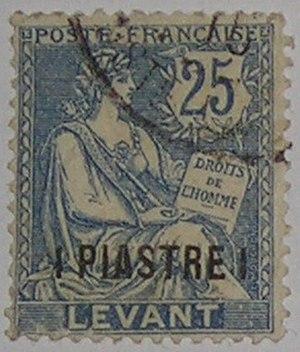
Le Levant désignait traditionnellement en français les pays bordant la côte orientale de la mer Méditerranée : en premier lieu le Liban et la Syrie ; mais la région du Levant inclut également la Palestine, Israël, la Jordanie, l'Anatolie, la Mésopotamie et l'Égypte. La liste des provinces composant le Levant se déduit de l'article 17 du titre II de l'ordonnance du 3 mars 1781 sur les Consulats, le commerce et la navigation dans les Échelles du Levant et de Barbarie.